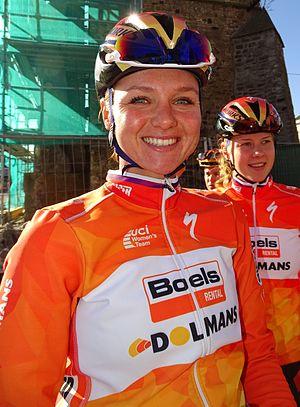
Reportage réalisé le mercredi 2 mars à l'occasion du départ du Samyn des Dames 2016 et du Samyn 2016 à Quaregnon, Belgique.
La saison 2017 de l'équipe cycliste Boels Dolmans est la huitième de la formation. L'arrivée de la championne olympique et vainqueur du Tour d'Italie 2015 Anna van der Breggen constitue la principale addition à l'effectif. La spécialiste des classiques flandriennes Amy Pieters et la prometteuse Jip van den Bos, toutes deux également néerlandaises rejoignent l'équipe. Au niveau des départs, Evelyn Stevens prend sa retraite. L'autre départ de taille est celui de la spécialiste du contre-la-montre Ellen van Dijk. Romy Kasper et Demi de Jong changent également d'équipe.
La saison 2016 de l'équipe cycliste Boels Dolmans est la septième de la formation.